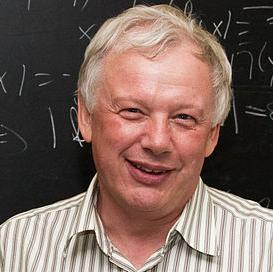
Age: 57